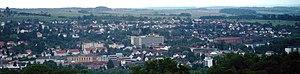
Deux-Ponts est une ville allemande, située dans le Land de Rhénanie-Palatinat. Avec un peu plus de 30 000 habitants, c'est la ville-arrondissement la plus petite d'Allemagne.